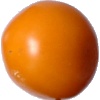
Label: Tomato Yellow 1